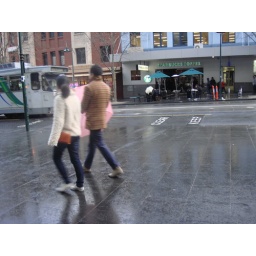
Boy and girl walking on Swanston Street in Melbourne, opposite Starbucks.